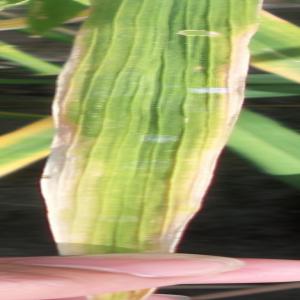
Disease: Bacterialblight